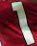
Number: 1